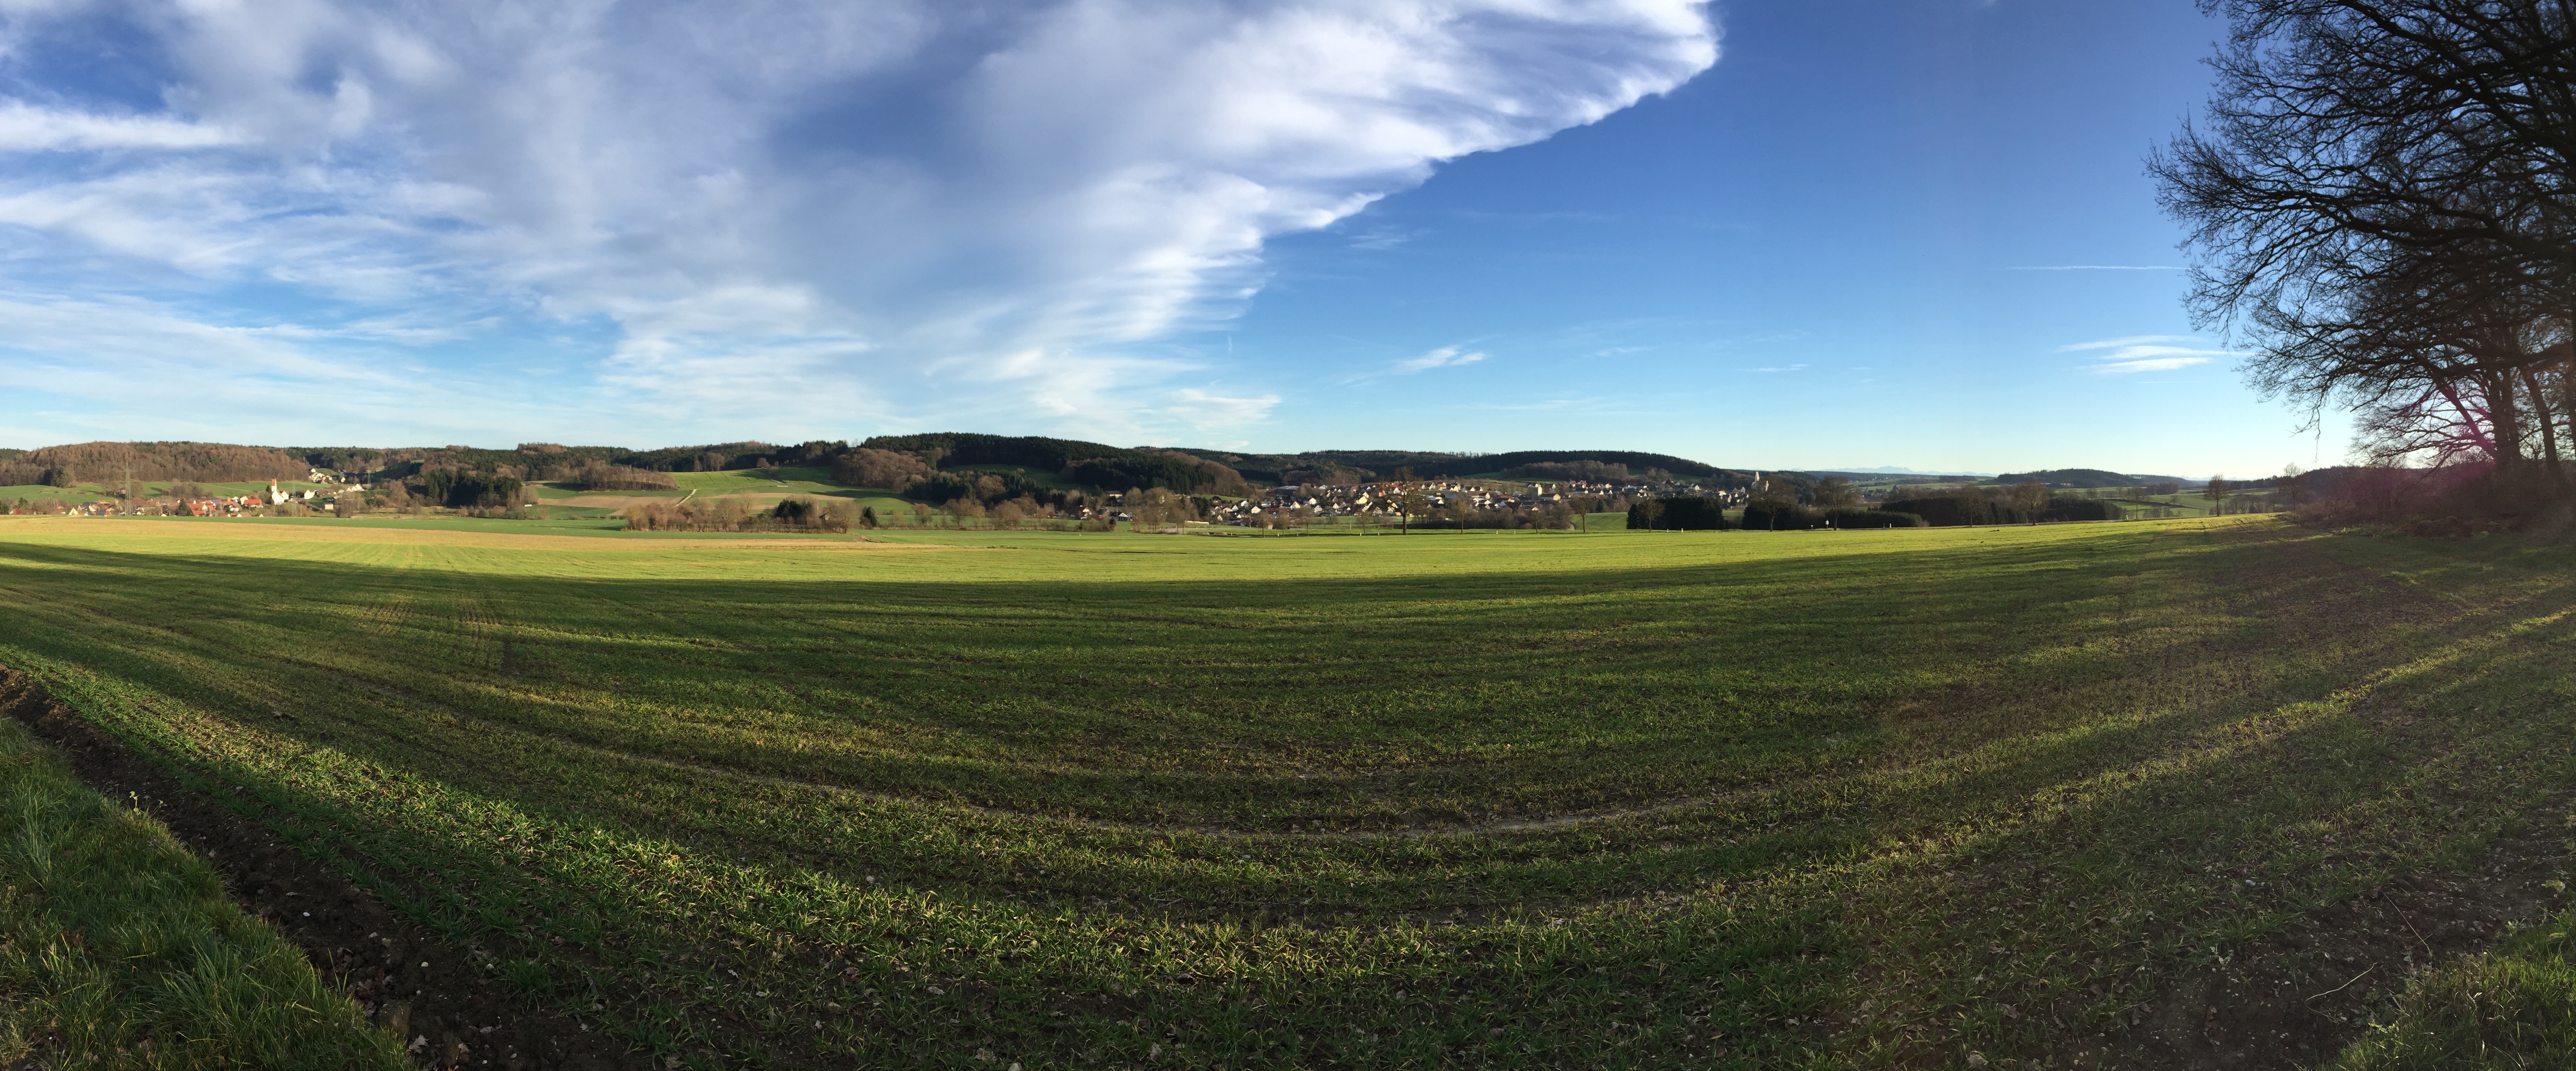
landscape, grass, structure, field, lawn, meadow, prairie, hill, panorama, pasture, soil, agriculture, plain, golf course, golf club, fields, grassland, plateau, wide, bavaria, rural area, reported, swabia, geographical feature, sport venue